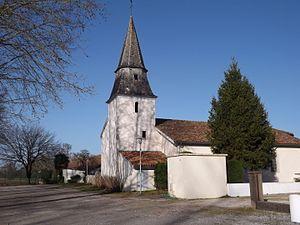
Eglise d'Arsague, Landes, France
Arsague est une commune du Sud-Ouest de la France, située dans le département des Landes.
Le département français des Landes compte 438 églises pour un total de 331 communes, soit une moyenne de 1,32 église par commune. La commune de Parleboscq, née de la réunion de sept paroisses, compte à elle seule sept églises.